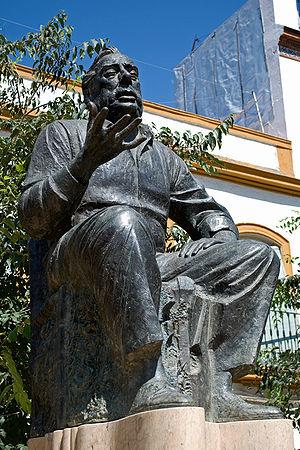
Manolo Caracol, gitan, né à Séville le 9 juillet 1909 et mort à Madrid le 24 février 1973, est un chanteur espagnol de flamenco.